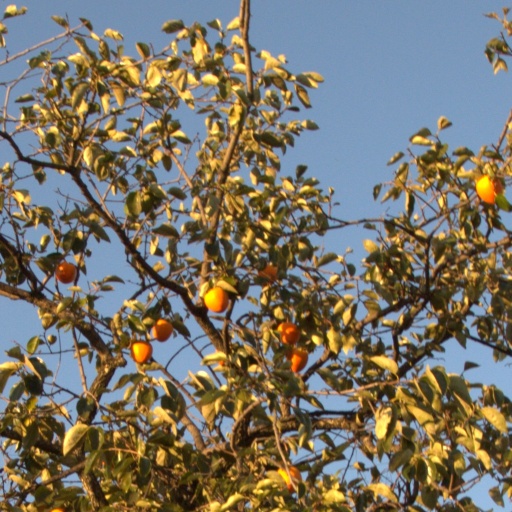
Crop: grape